Mars Pathfinder

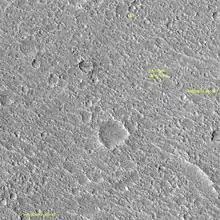
"Mars Pathfinder" seen from space by the MRO HiRISE

The lander sent more than 2.3 billion bits (287.5 megabytes) of information including 16,500 pictures and made 8.5 million measurements of the atmospheric pressure, temperature and wind speed.